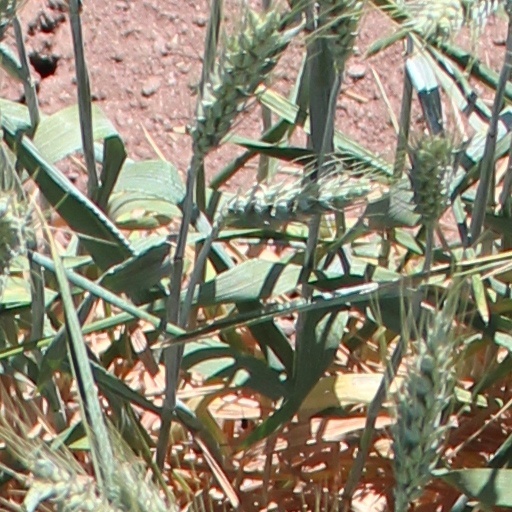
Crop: wheat